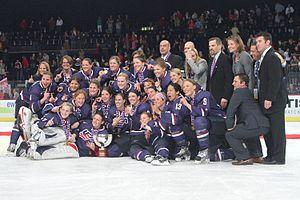
L'équipe des États-Unis féminine de hockey sur glace est la sélection nationale des États-Unis regroupant les meilleures joueuses américaines de hockey sur glace féminin lors des compétitions internationales. Elle est sous la direction de USA Hockey, nom de la fédération américaine de hockey sur glace.